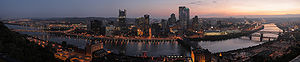
Pittsburgh / Skyline
:Image:Pittsburgh dawn city pano.jpg